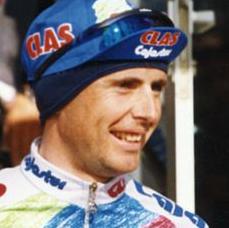
Age: 31